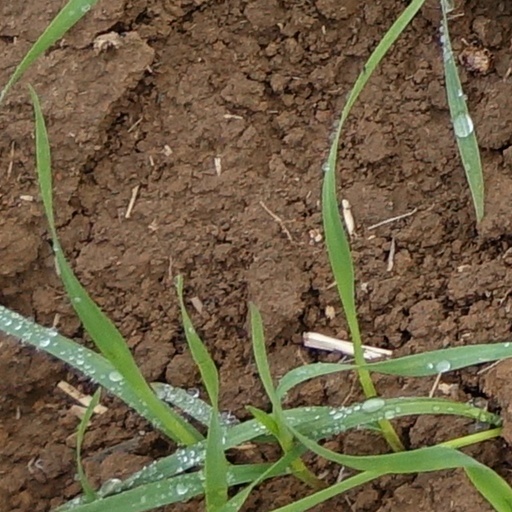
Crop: wheat